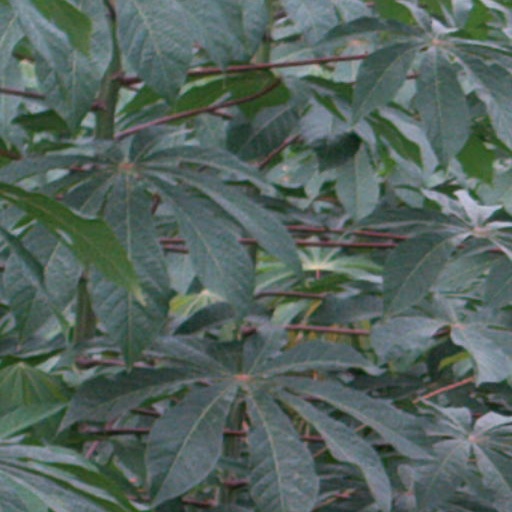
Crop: cassava